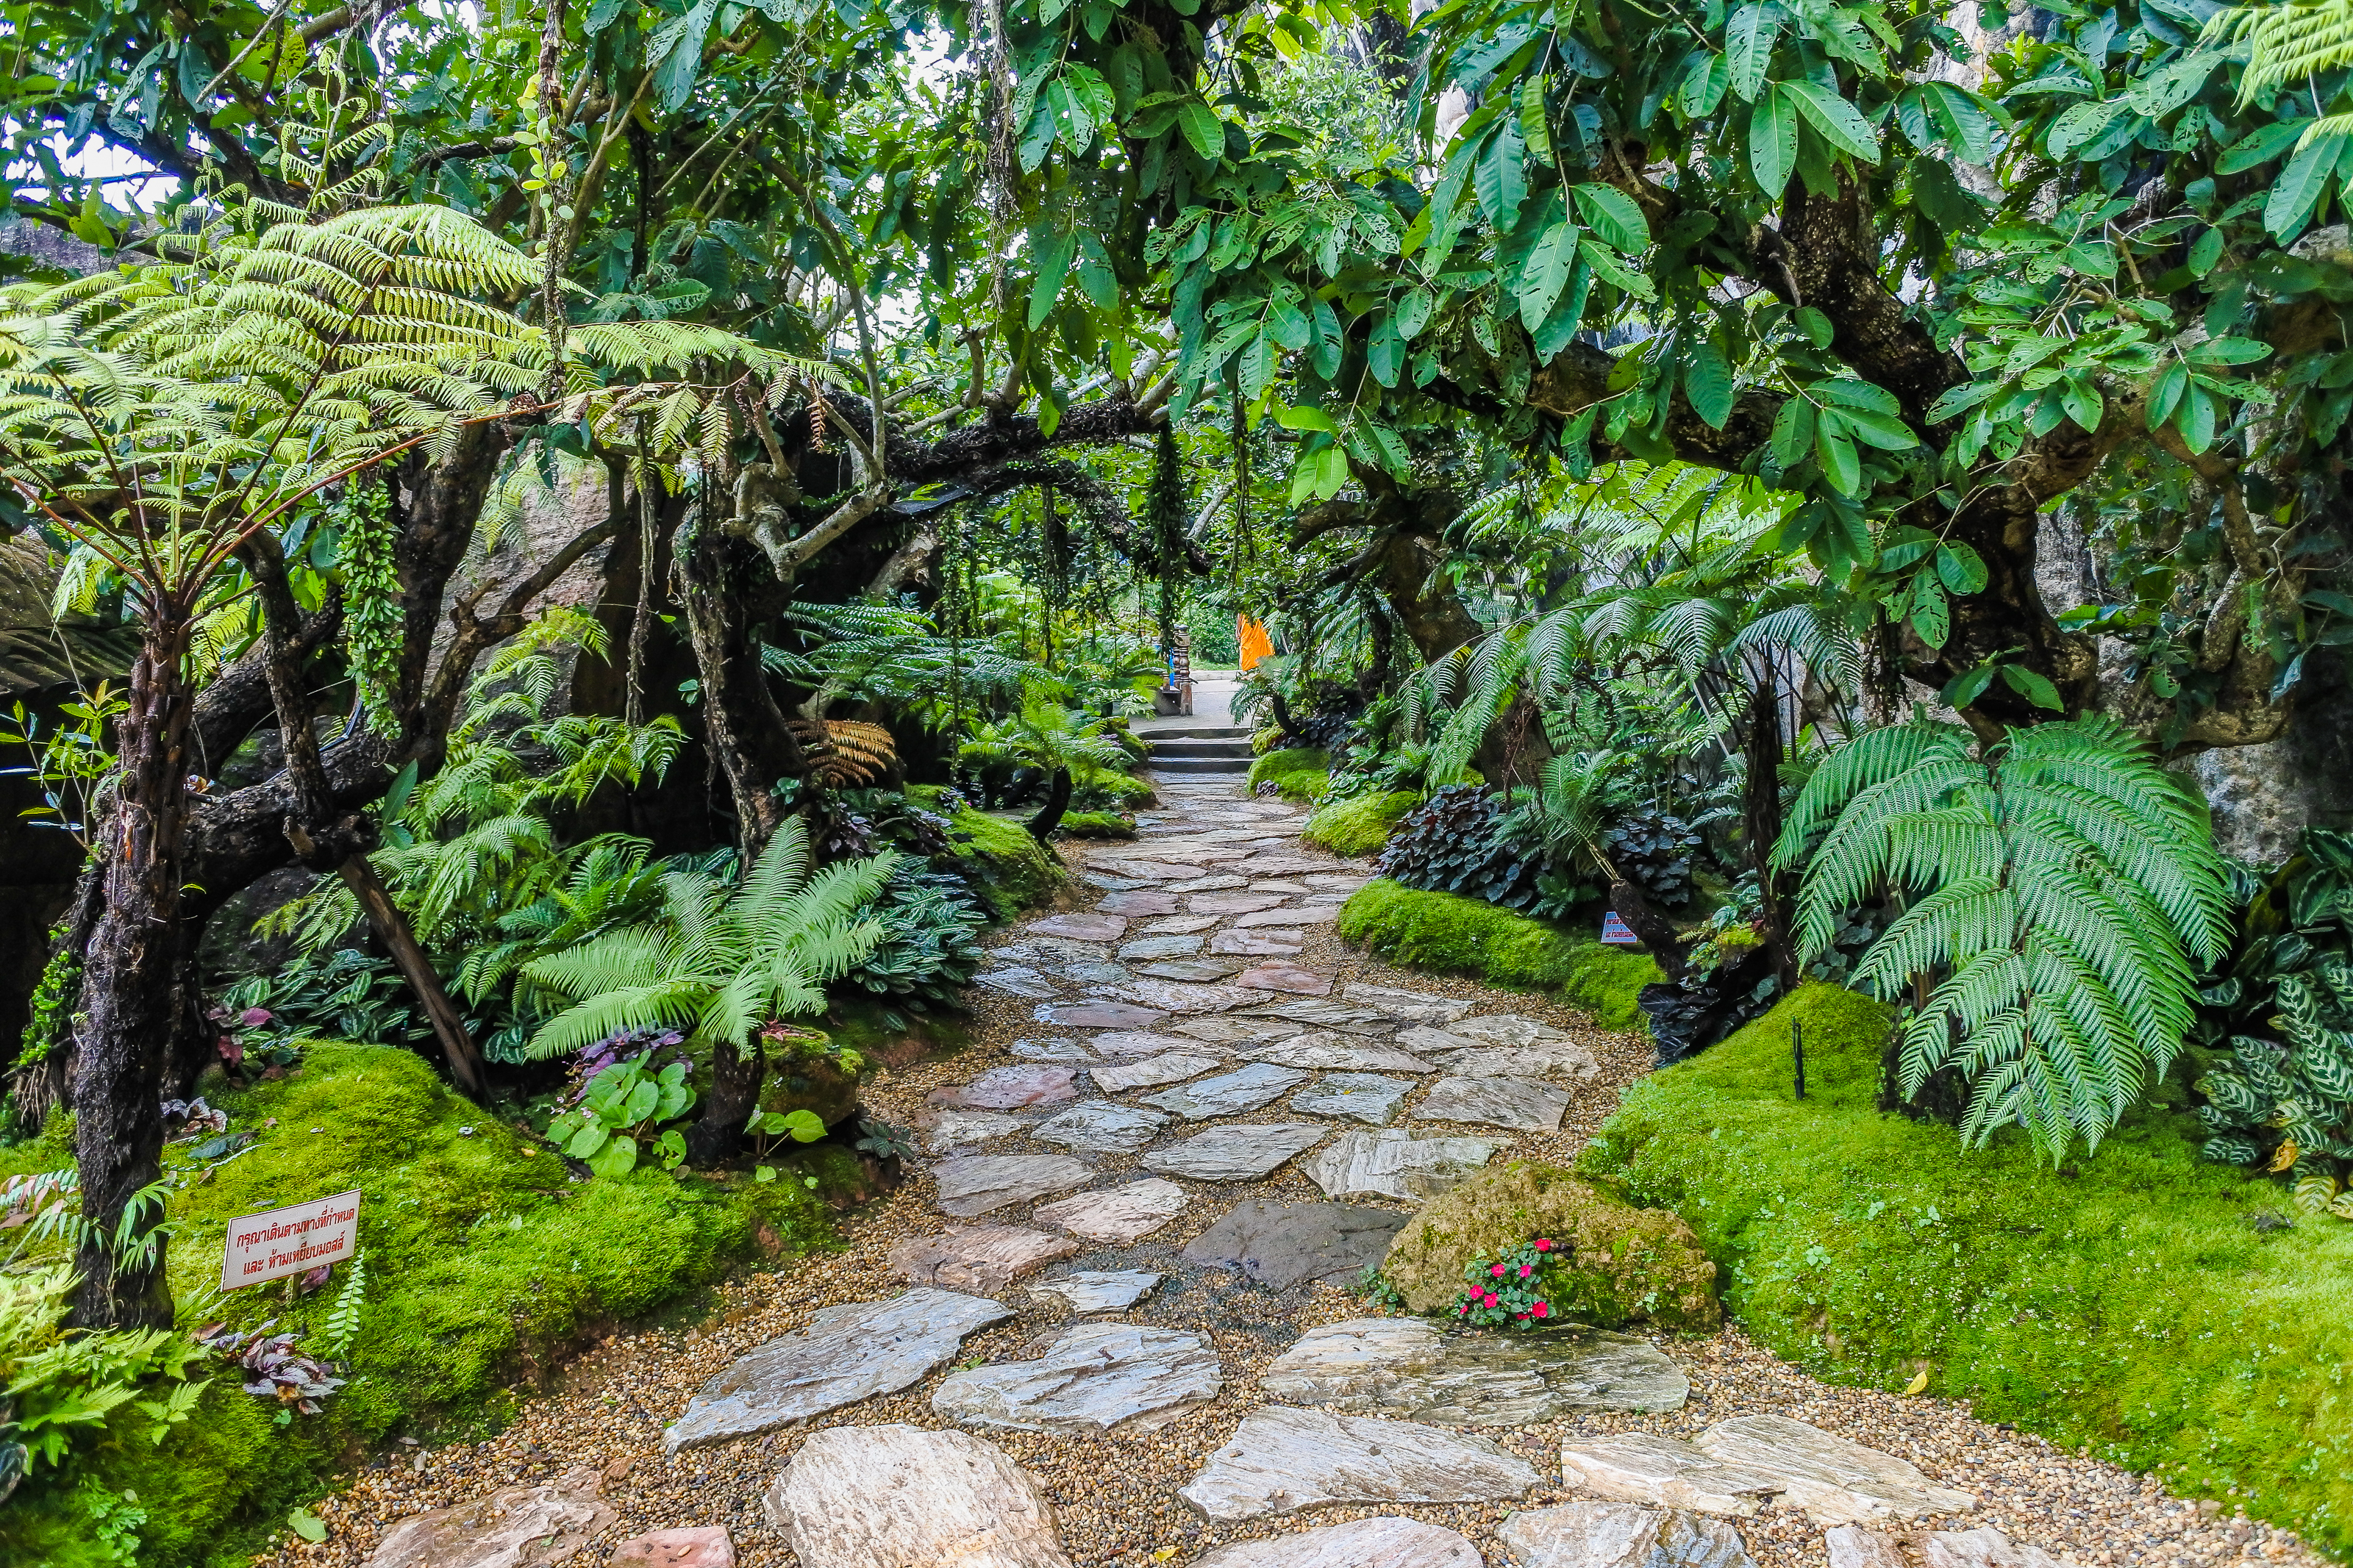
beautiful, beauty, bloom, blooming, blossom, botanical, botany, bouquet, close, closeup, color, colorful, cool, countryside, flora, floral, flower, freshness, garden, gardening, grass, green, ground, holidays, home, house, landscape, landscaped, landscaping, lawn, lush, manicured, natural, nature, outdoor, park, path, paved, pavement, perennial, petal, plant, pretty, red, seasonal, stone, summer, walkway, white, yard, vegetation, natural environment, nature reserve, botanical garden, tree, jungle, leaf, rainforest, forest, biome, trail, vascular plant, groundcover, rock, valdivian temperate rain forest, old growth forest, fern, national park, wildlife, woodland, ferns and horsetails, shrub, tropical and subtropical coniferous forests, vacation, estate, moss, tourism, state park